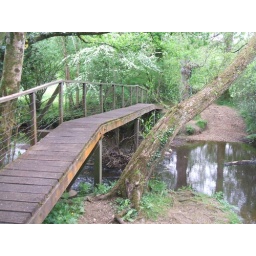
bridge over lymington river